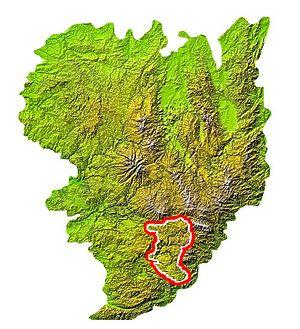
Situation des Grands Causses sur la carte du Massif central
Les Grands Causses, parfois abusivement dénommés en raccourci Les Causses, sont une appellation qui désigne un ensemble de hauts plateaux calcaires, de vallées et de gorges situés au sud du Massif central. Ils s'élèvent de 700 à 1 200 m d'altitude et s'inscrivent donc dans l'étage montagnard. C'est un milieu de moyenne montagne calcaire.